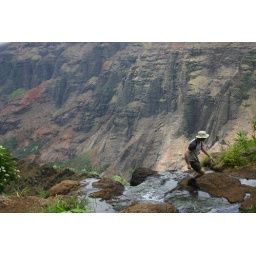
Matthew walks on rocks between the water at the edg of a cliff in Waimea Canyon.